John C. Handy

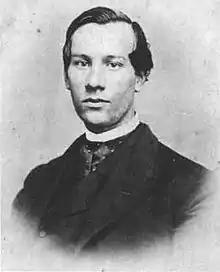
Dr. John Handy of Tucson, Arizona Territory.

Handy was born in on October 20, 1844 in Newark, New Jersey and moved with his parents to California in 1853. He graduated at age 19 from the Cooper College in San Francisco and received his medical diploma from Toland Medical School in 1865. He served as an Army contract surgeon in Arizona Territory at Fort Apache and Camp Thomas for two years.